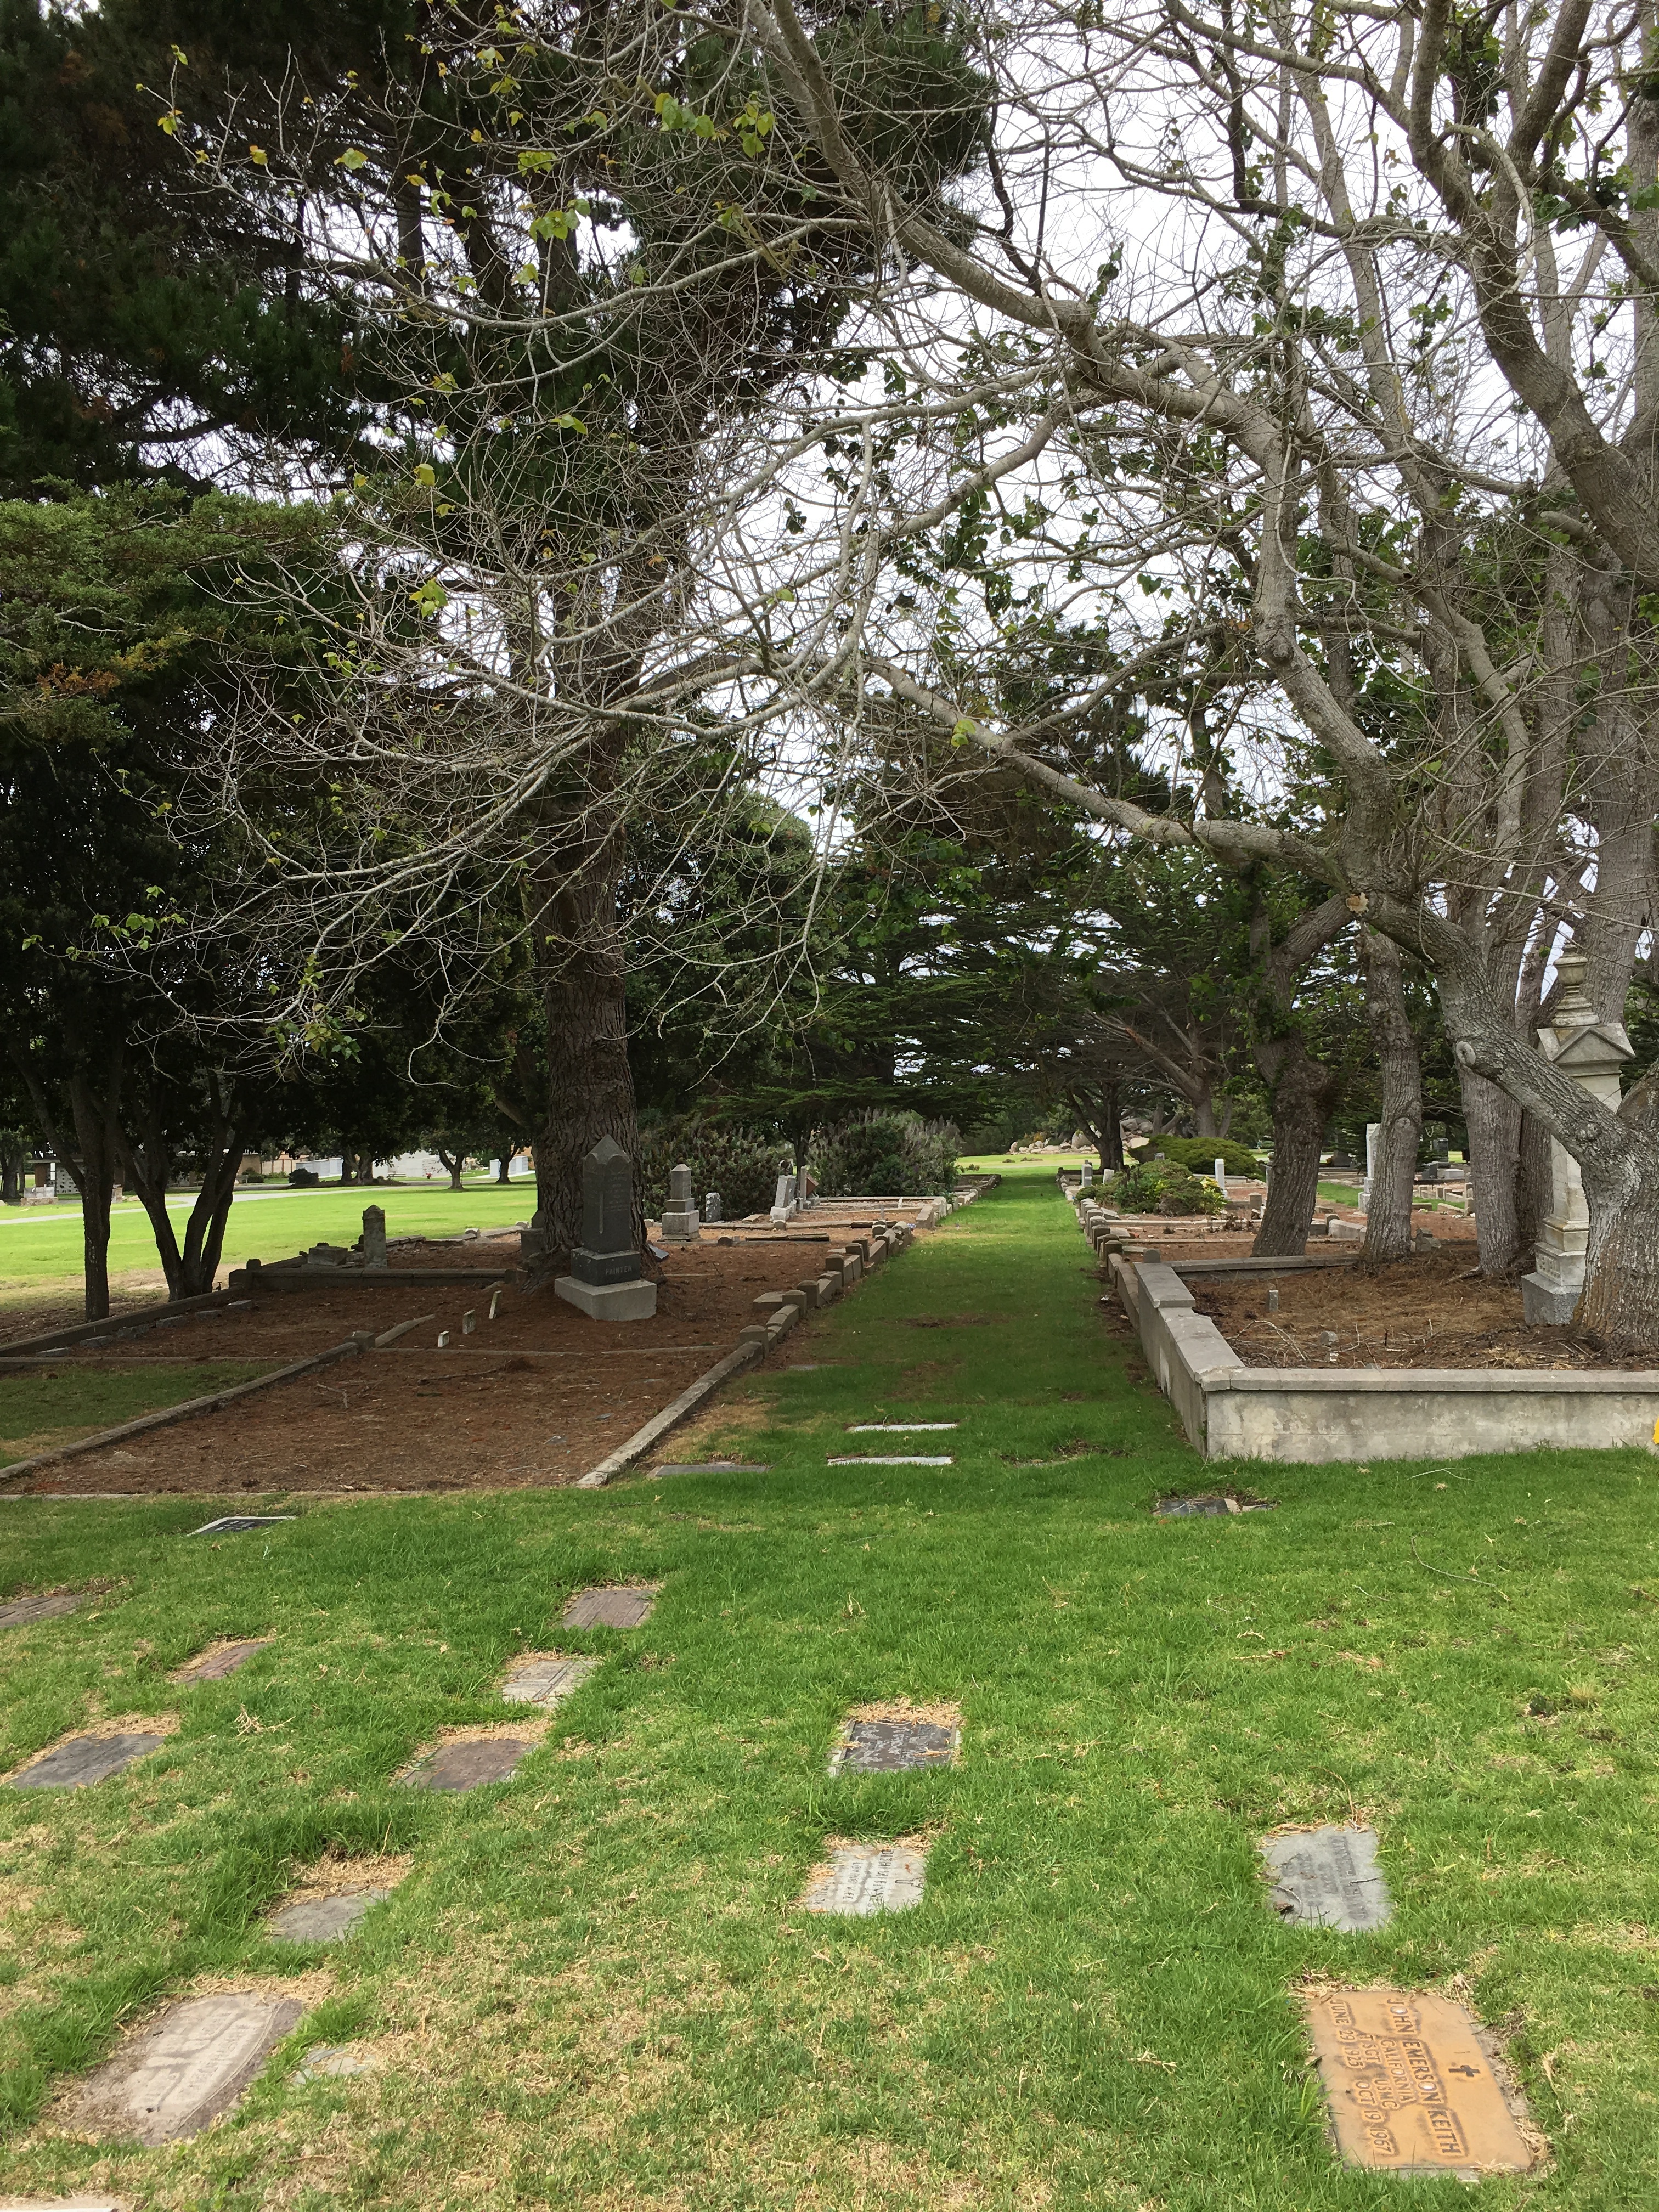
landscape, tree, path, pathway, grass, lawn, flower, backyard, cemetery, garden, trees, estate, graves, yard